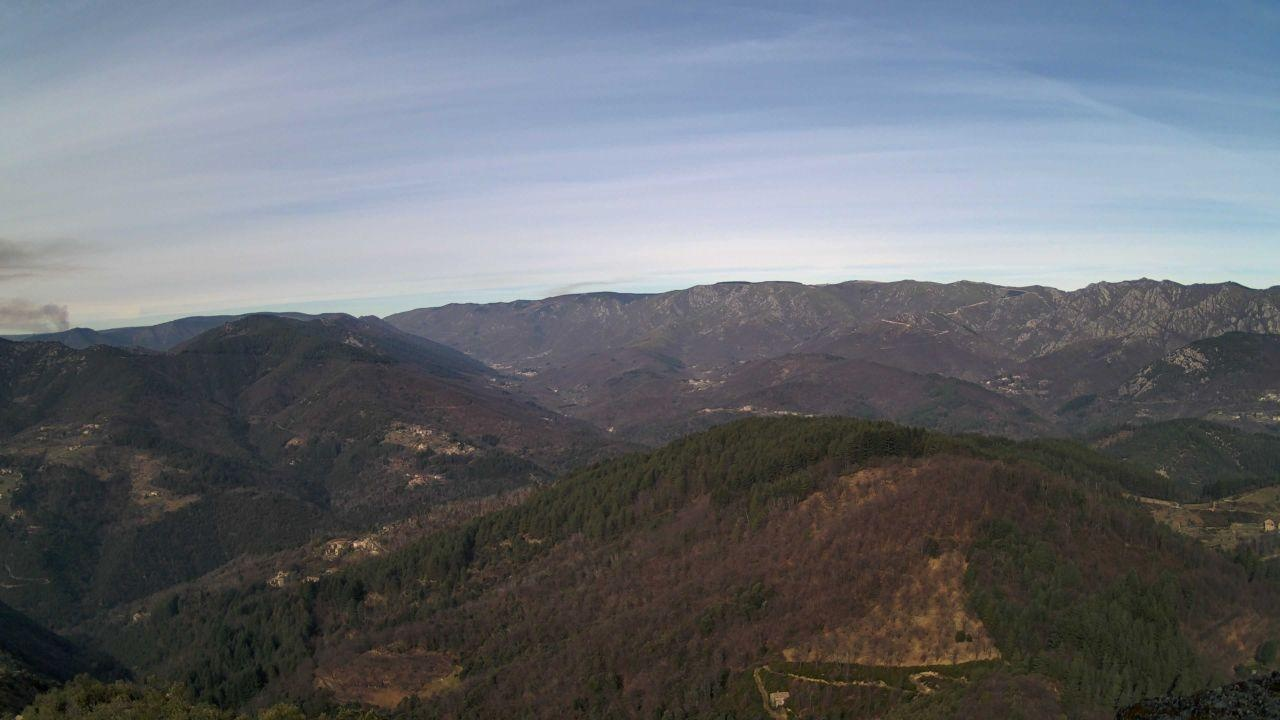
Fire: no
Smoke: yes